Ōdara Station

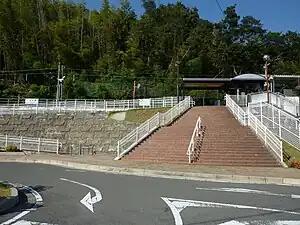
Ōdara Station in September 2009

is a passenger railway station located in Higashi-ku in the city of Okayama, Okayama Prefecture, Japan. It is operated by the West Japan Railway Company (JR West).